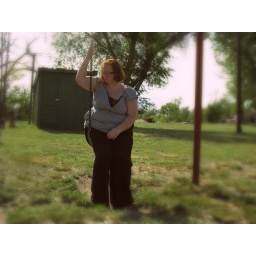
all black [except the shoes which I changed because walking around town in heels....not a good idea]